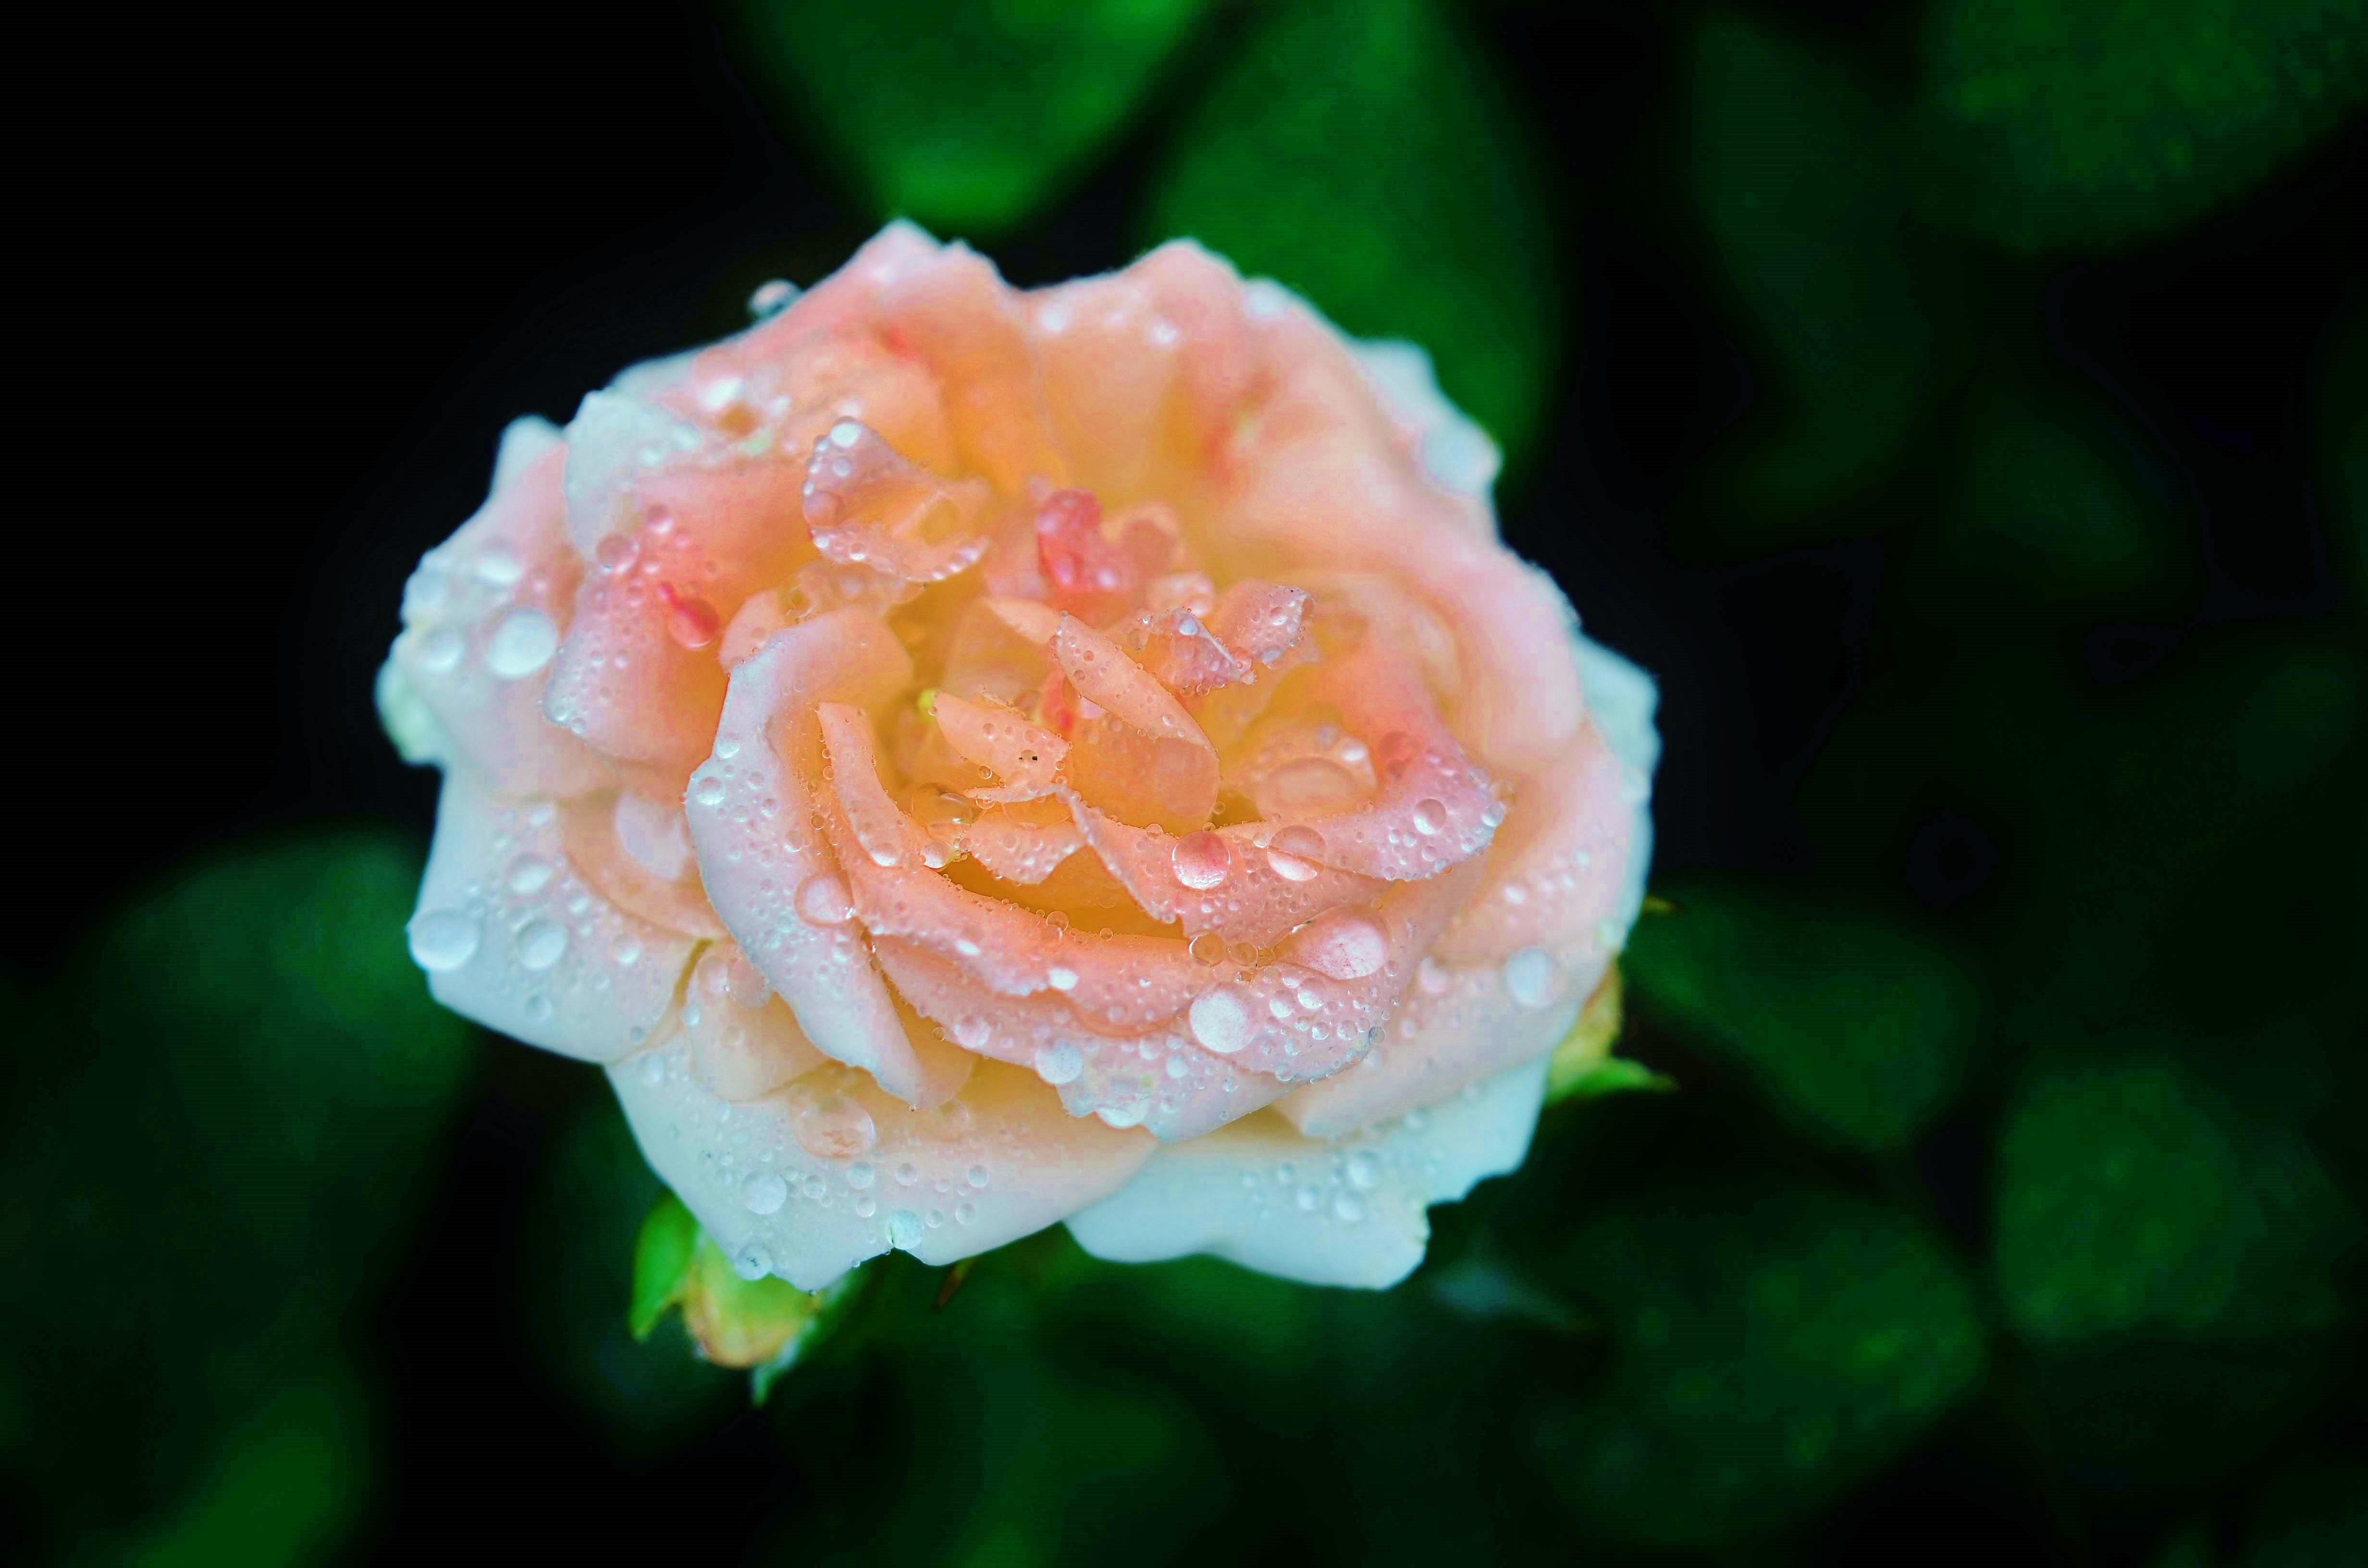
water, nature, blossom, drop, plant, white, rain, leaf, flower, petal, raindrop, wet, summer, rose, green, macro, garden, pink, flora, close up, floribunda, macro photography, flowering plant, garden roses, rose family, land plant, rose order